Vespasian

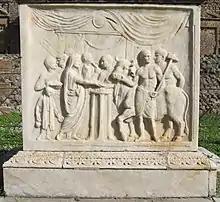
Relief depicting an animal sacrifice, from an altar of the Temple of Vespasian in Pompeii

We know from Suetonius that the "unexpected and still quite new emperor was lacking "auctoritas" [] and a certain "maiestas" []". Many modern historians note the increased amount of propaganda that appeared during Vespasian's reign. A component of the propaganda was the theology of victory, which legitimized the right to rule through successful conquest. This revolved around Vespasian's victory in Judea. Stories of a supernatural emperor who was destined to rule circulated in the empire. Nearly one-third of all coins minted in Rome under Vespasian celebrated military victory or peace. The word "vindex" was removed from coins so as not to remind the public of rebellious Vindex. Construction projects bore inscriptions praising Vespasian and condemning previous emperors. A temple of peace was constructed in the forum as well.